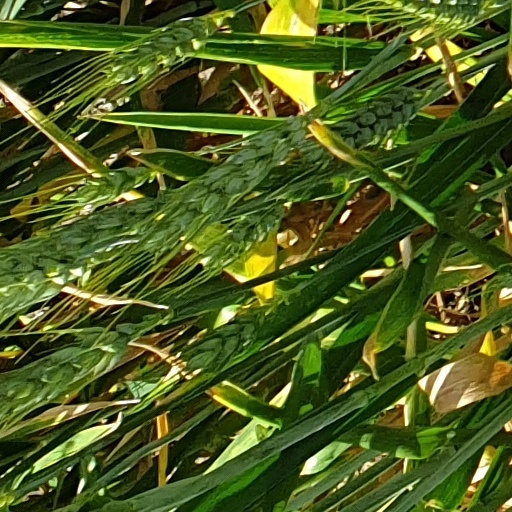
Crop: wheat